List of Dexter's Laboratory episodes

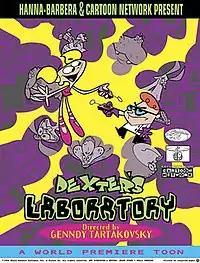
Poster for the "Dexter's Laboratory" pilot on "World Premiere Toons".

"Dexter's Laboratory" is an American animated television series created by Genndy Tartakovsky for Cartoon Network. Initially debuting on February 26, 1995, as a seven-minute "World Premiere Toons" pilot, it was expanded into a full series after gaining network approval. The first season, which consists of 13 episodes divided into three segments each, premiered on TNT on April 27, 1996, and on TBS and Cartoon Network the following day. A second season that consists of 39 episodes premiered in 1997. In this season, Allison Moore, the voice actor for Dee Dee during the first season, was replaced by Kat Cressida, save for a few episodes. "Last But Not Beast", the second-season finale, was originally supposed to conclude the series in 1998. However, Tartakovsky directed a television movie titled "" which aired on Cartoon Network on December 10, 1999. He left the series after the movie, focusing on his other projects, "Samurai Jack" and "".